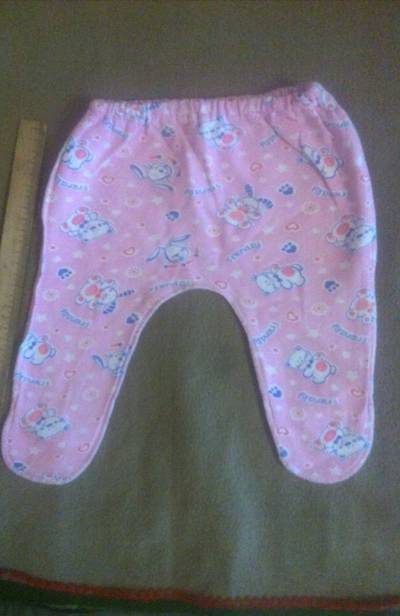
Waste category: clothes